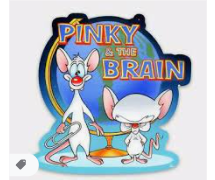
Portrait style: Cartoon Portrait